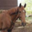
Label: horse